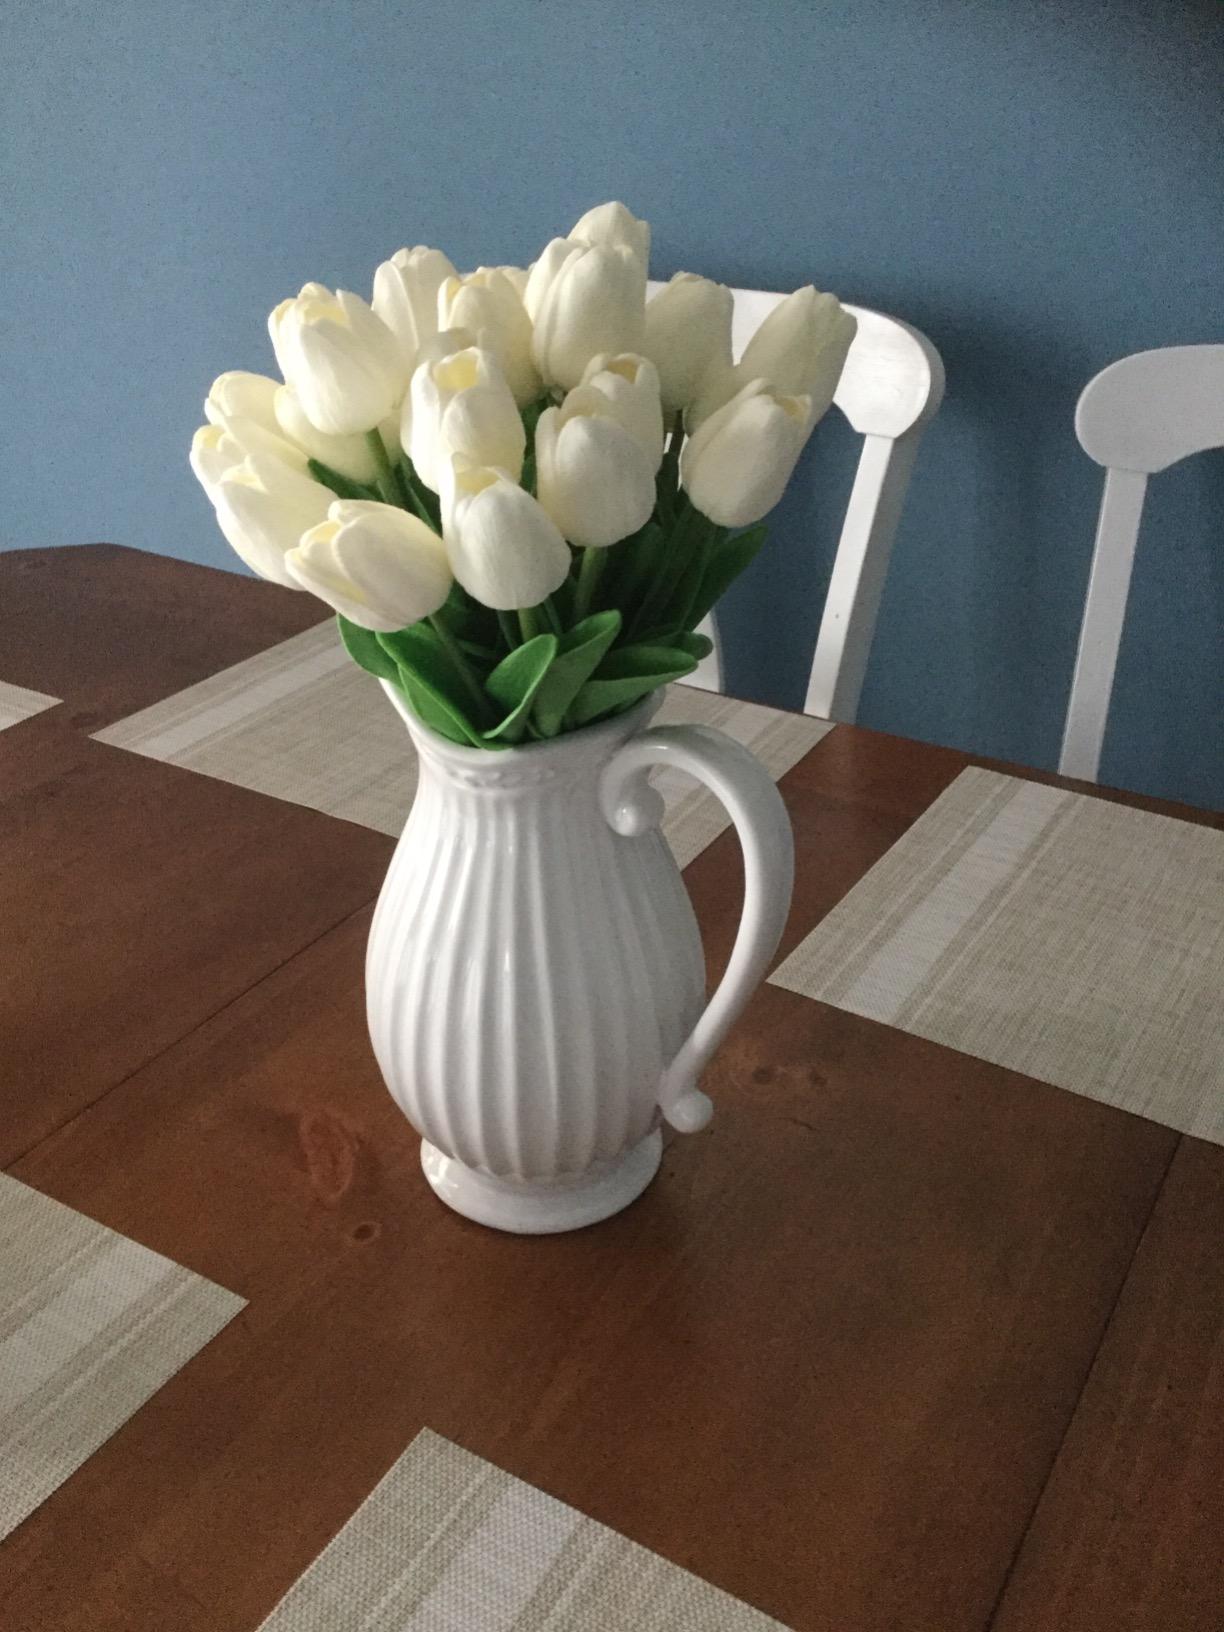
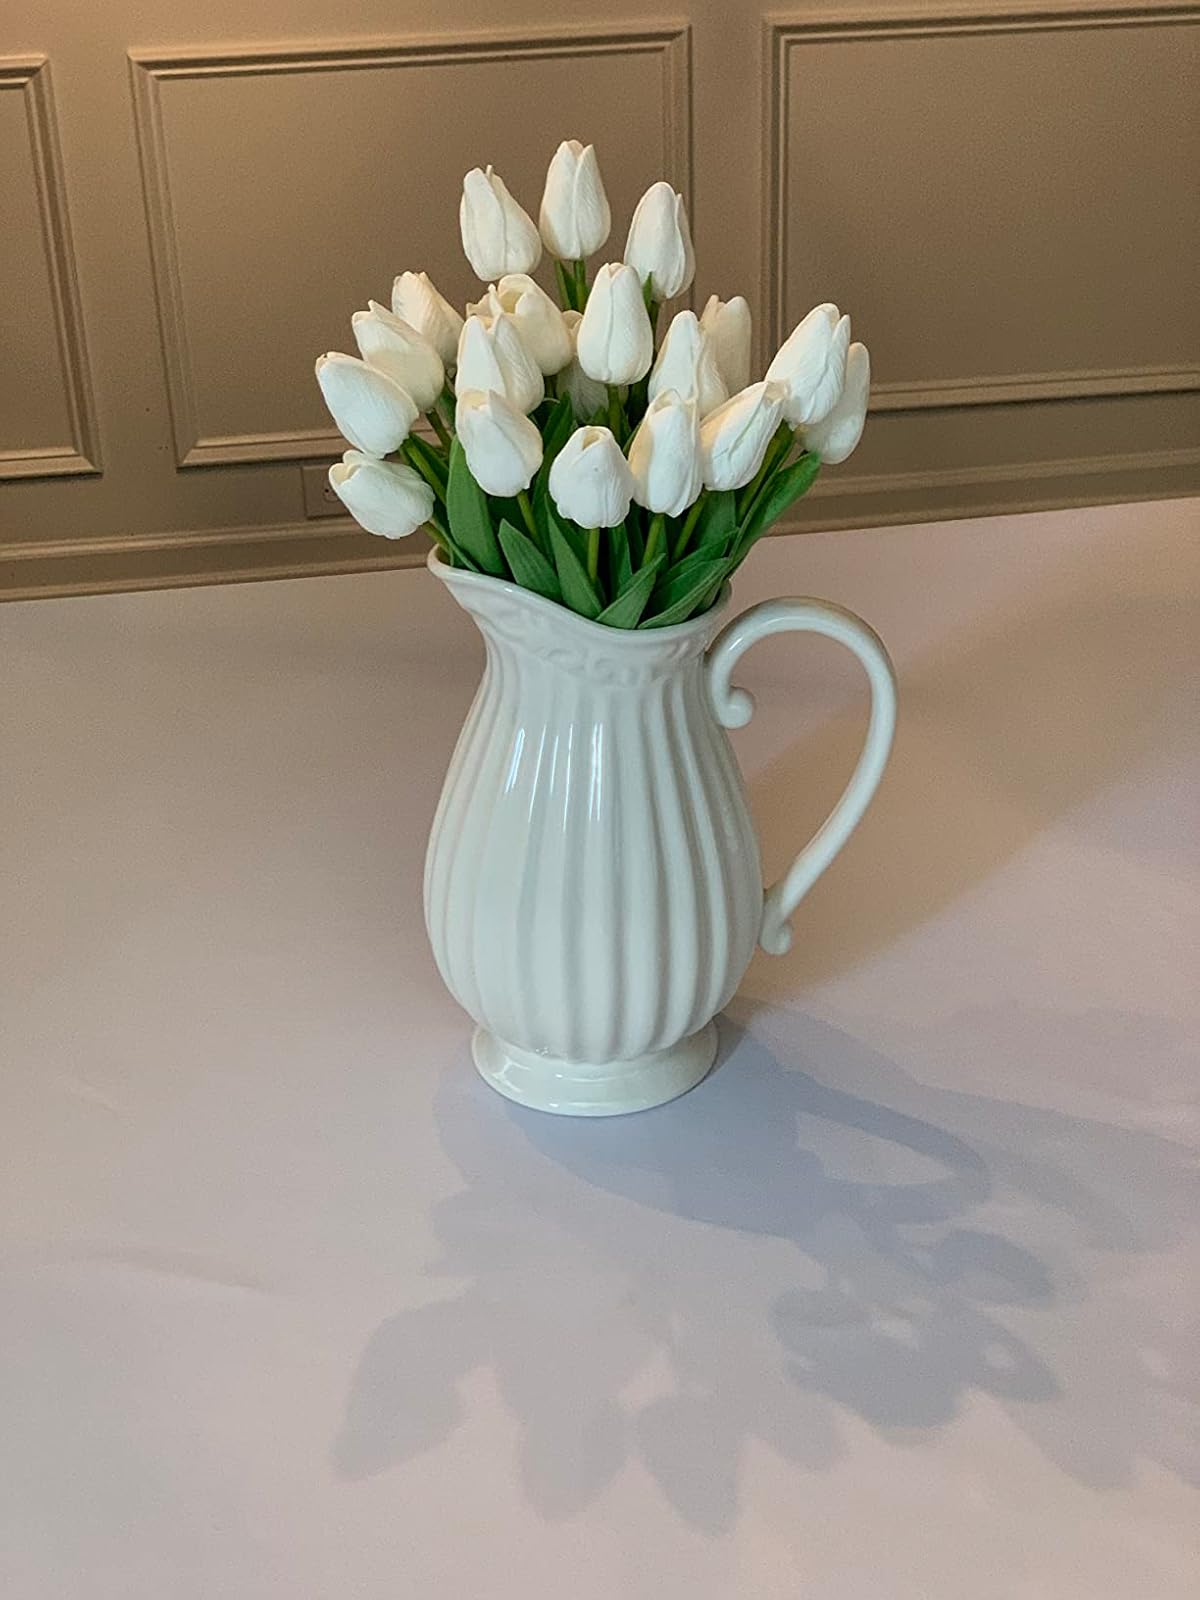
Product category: vase
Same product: yes